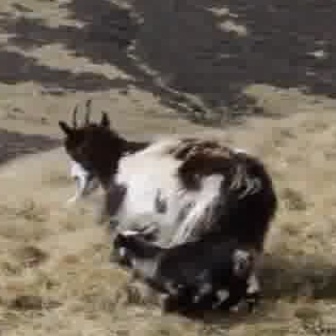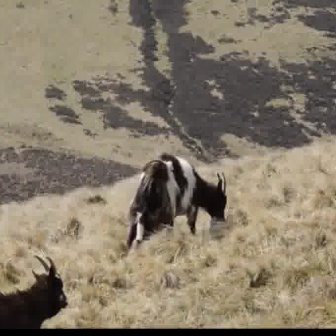
  Please identify the target specified by the bounding box [58,97,276,314] in the first image and locate it in the second image. Return the coordinates in [x_min,y_min,x_max,y_max] format.
Answer: [125,151,225,251]